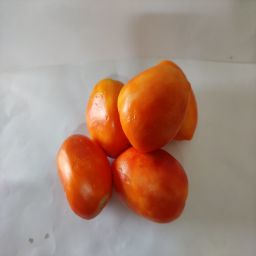
Crop: Tomato
Quality: Ripe